Lothar von Arnauld de la Perière

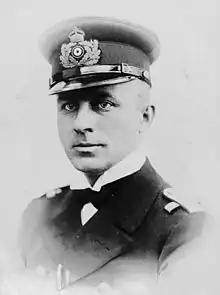
Lothar von Arnauld de la Perière

"Vizeadmiral" Lothar von Arnauld de la Perière (18 March 1886 – 24 February 1941), born in Posen, Prussia, and of French-German descent, was a German U-boat commander during World War I. With 194 ships and sunk, he is the most successful submarine captain ever. His victories came in the Mediterranean, almost always using his 8.8 cm deck gun. During his career, he fired 74 torpedoes, hitting 39 times.